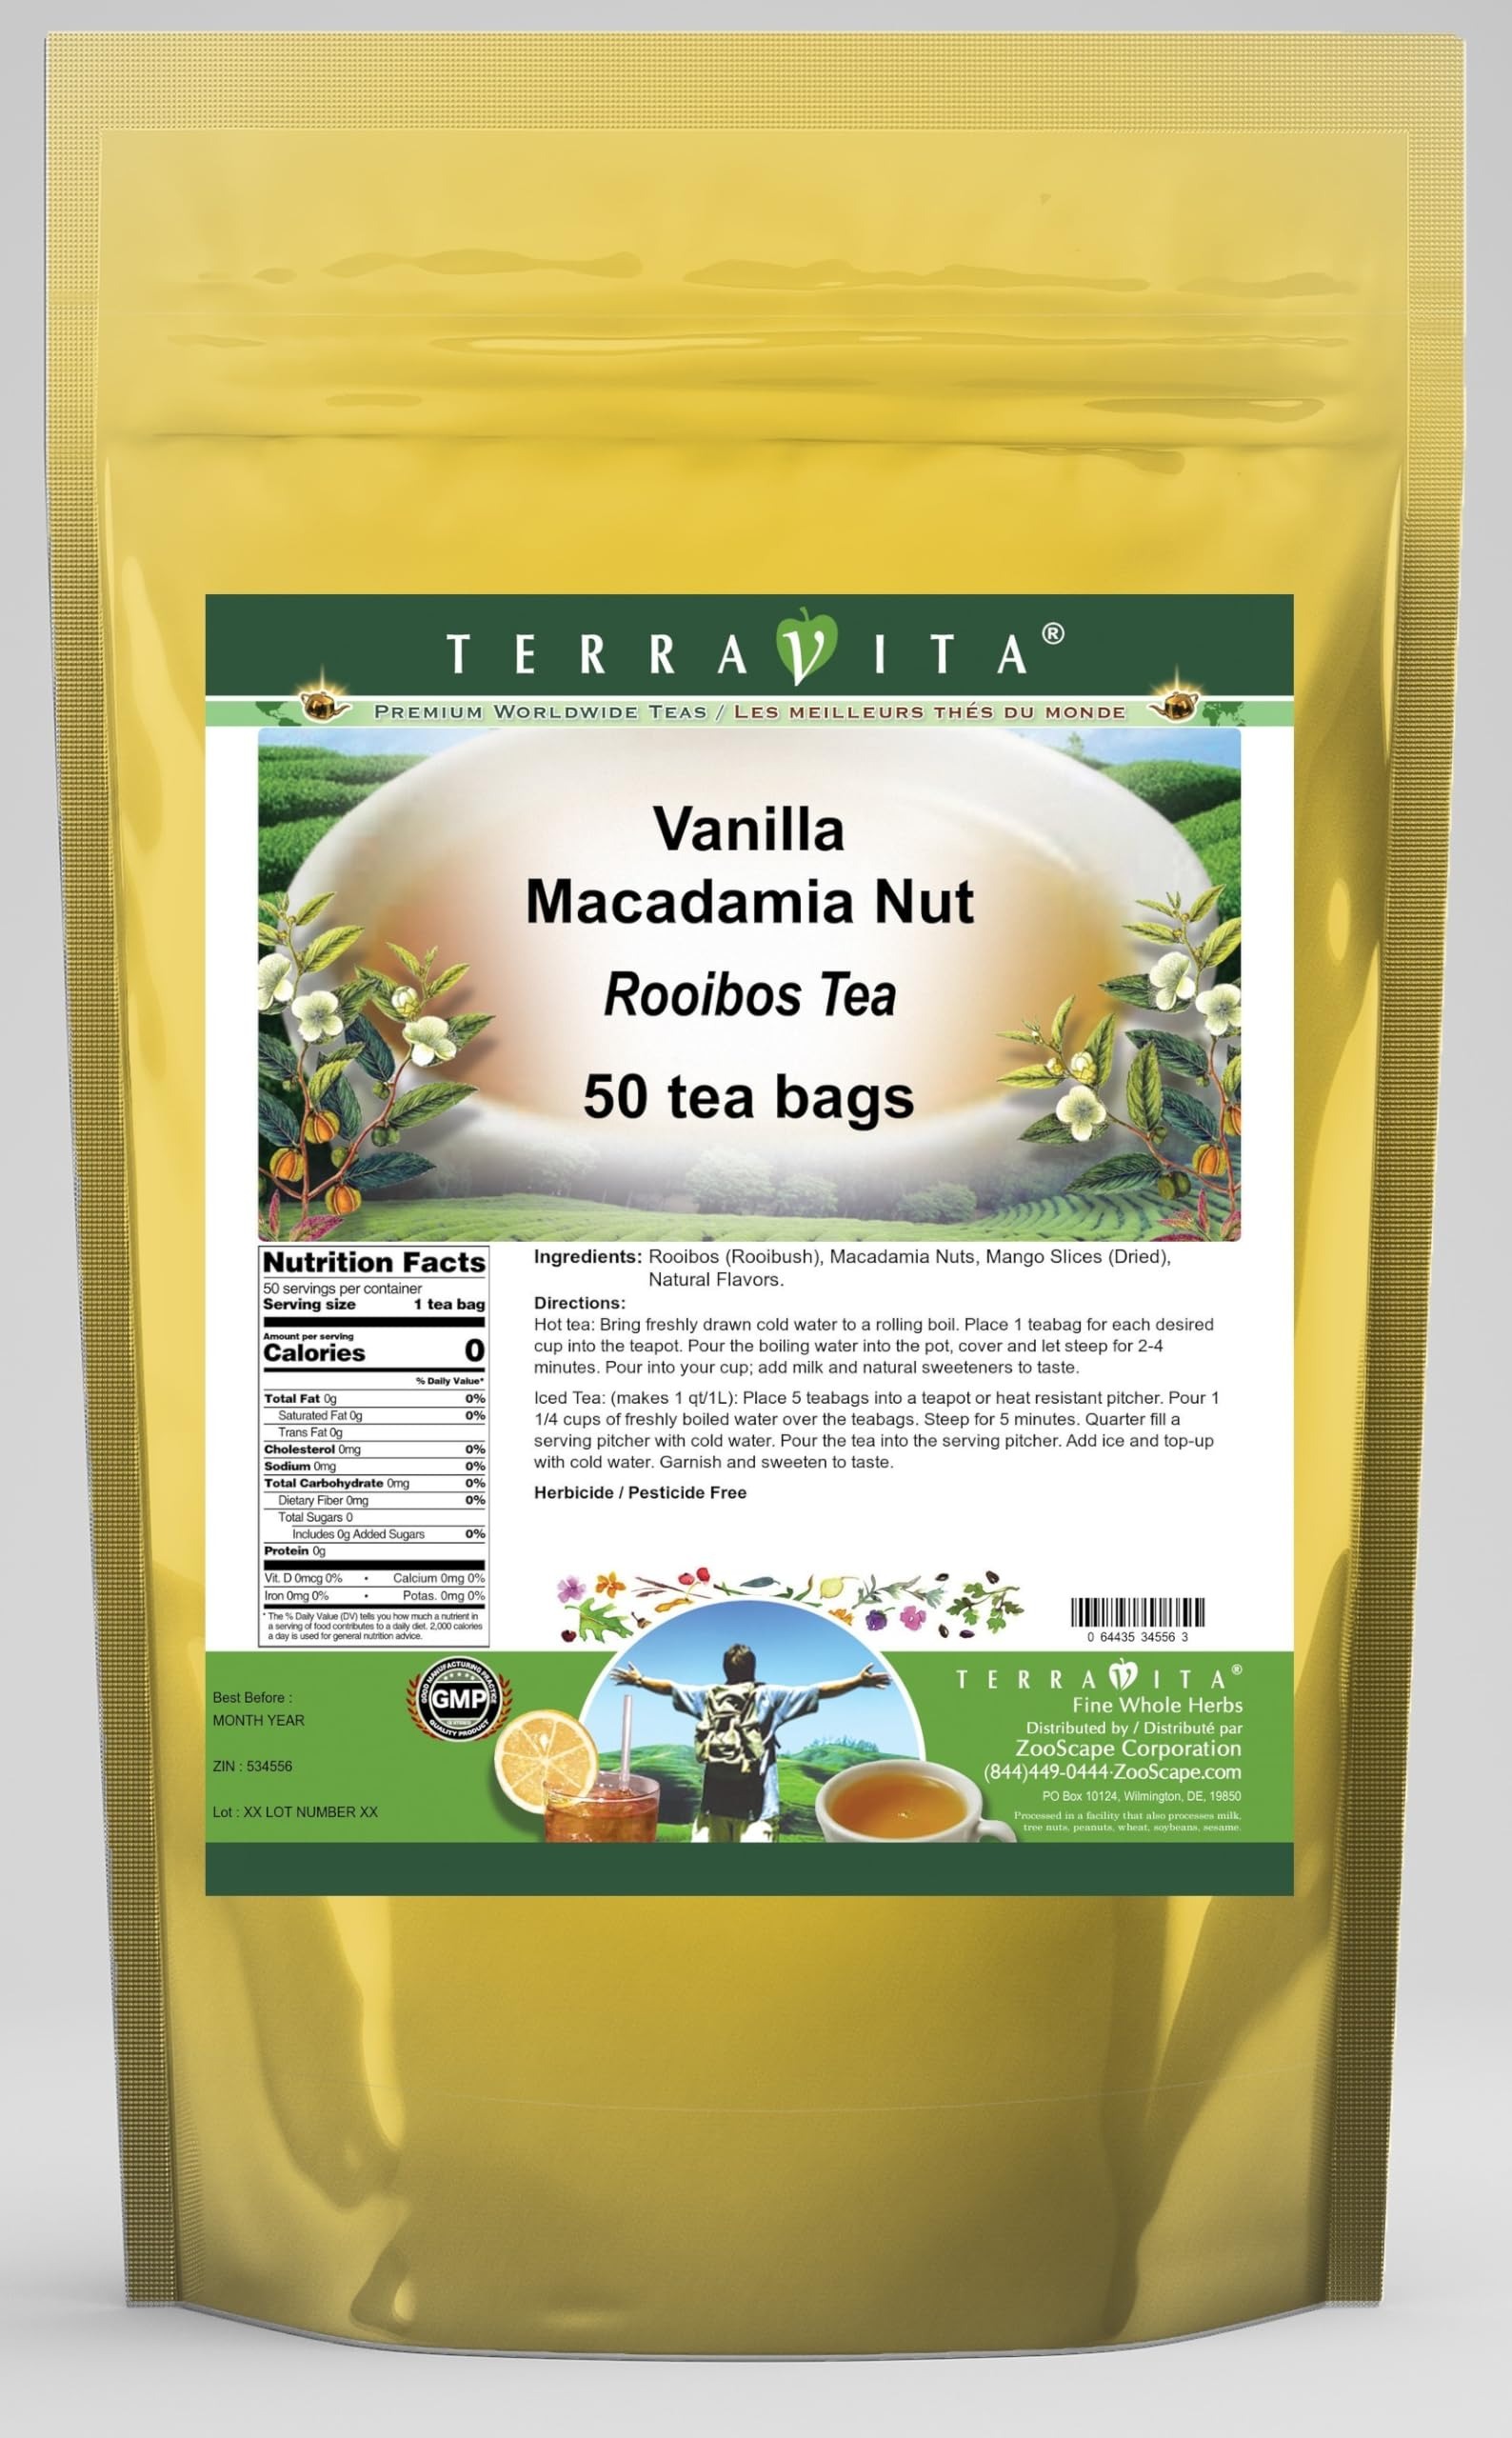
Item Name: Vanilla Macadamia Nut Rooibos Tea (50 tea bags, ZIN: 534556)
Bullet Point 1: Our Vanilla Macadamia Nut Rooibos Tea is a delightful flavored Rooibos tea with Macadamia Nuts and Mango Slices that you will really enjoy! The unique Vanilla Macadamia Nut aroma and taste is a delight! - Ingredients: Rooibos tea, Macadamia Nuts, Mango Slices and Natural Vanilla Macadamia Nut Flavor.
Bullet Point 2: No fillers.
Bullet Point 3: Manufacturer: TerraVita
Bullet Point 4: Size: 50 tea bags
Bullet Point 5: Rooibos Tea Bags - Packed in a convenient upright pouch!
Product Description: Our Vanilla Macadamia Nut Rooibos Tea is a delightful flavored Rooibos tea with Macadamia Nuts and Mango Slices that you will really enjoy! The unique Vanilla Macadamia Nut aroma and taste is a delight! - Ingredients: Rooibos tea, Macadamia Nuts, Mango Slices and Natural Vanilla Macadamia Nut Flavor. - Hot tea brewing method: Bring freshly drawn cold water to a rolling boil. Place 1 teabag for each desired cup into the teapot. Pour the boiling water into the pot, cover and let steep for 2-4 minutes. Pour into your cup; add milk and natural sweeteners to taste. - Iced tea brewing method: (to make 1 liter/quart): Place 5 teabags into a teapot or heat resistant pitcher. Pour 1 1/4 cups of freshly boiled water over the teabags. Steep for 5 minutes. Quarter fill a serving pitcher with cold water. Pour the tea into the serving pitcher. Add ice and top-up with cold water. Garnish and sweeten to taste. - TerraVita is an exclusive line of premium-quality, natural source products that use only the finest, purest and most potent ingredients found around the world. TerraVita is hallmarked by the highest possible standards of purity, potency, stability and freshness. All of our products are prepared with the highest elements of quality control, from raw materials through the entire manufacturing process, up to and including the moment that the bottles or bags are sealed for freshness and shipped out to you. Our highest possible standards are certified by independent laboratories and backed by our personal guarantee. - TerraVita exists to meet and ensure your family's health and wellness without the harmful effects of chemicals and health products. We strive to make all of our products affordable and reliable and are constantly searching the market to maintain our affordability and t
Value: 50.0
Unit: Count

Price: 30.83